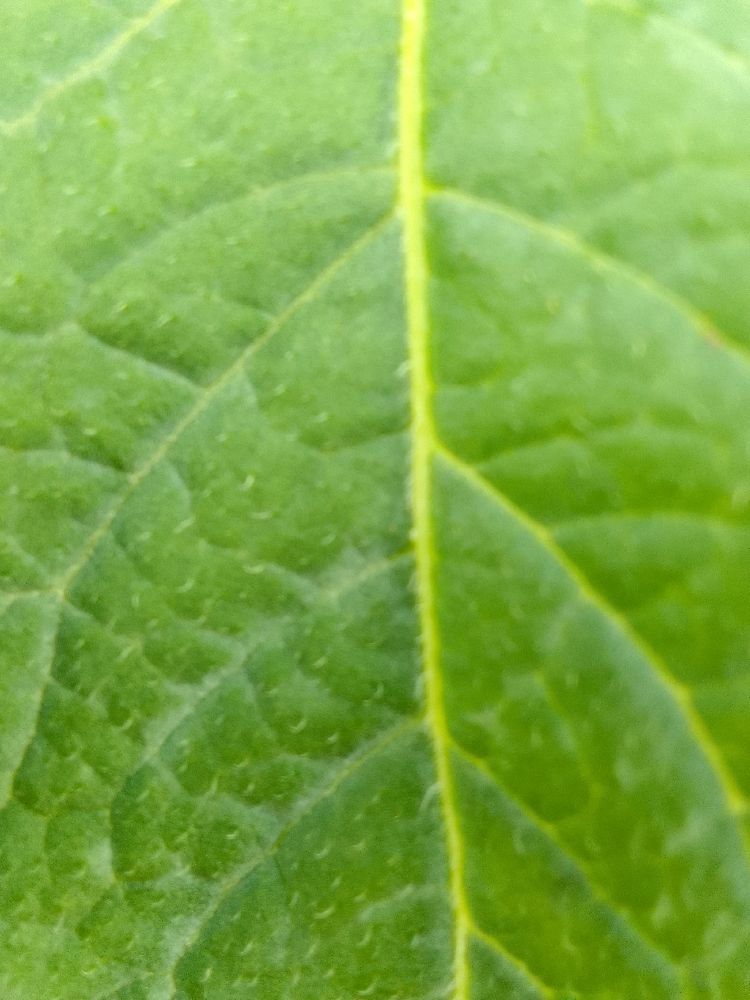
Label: Healthy